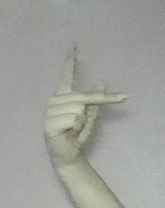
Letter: dha